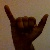
The image shows a hand gesture representing the letter 'Y' in Indian Sign Language.